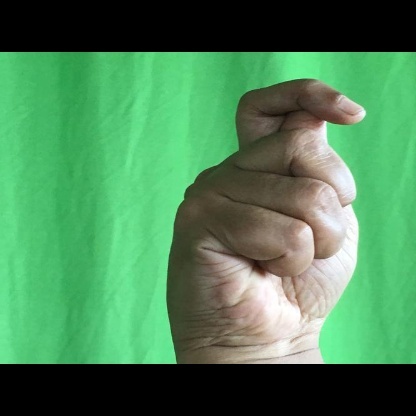
Mudra: Kapith